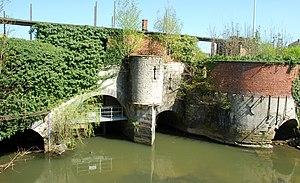
Belgique - Louvain - Grande écluse (Grote Spui)
La Grande écluse de Louvain est une écluse fortifiée construite au Moyen Âge sur la Dyle à l'endroit où elle entre dans la ville de Louvain, dans la province du Brabant flamand en Belgique.